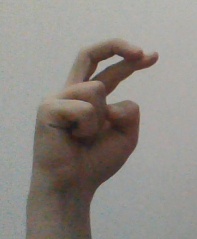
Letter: zay